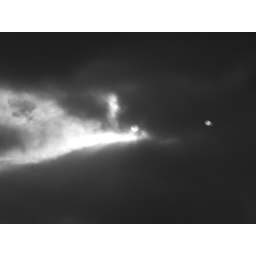
A phoenix shape arose from the clouds while doing photography on the top of the John Hancock building in Chicago, IL